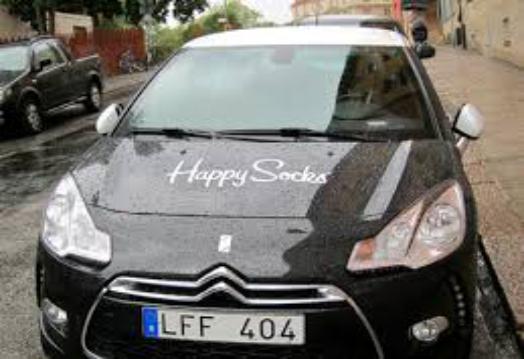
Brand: Happy Socks
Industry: Clothes